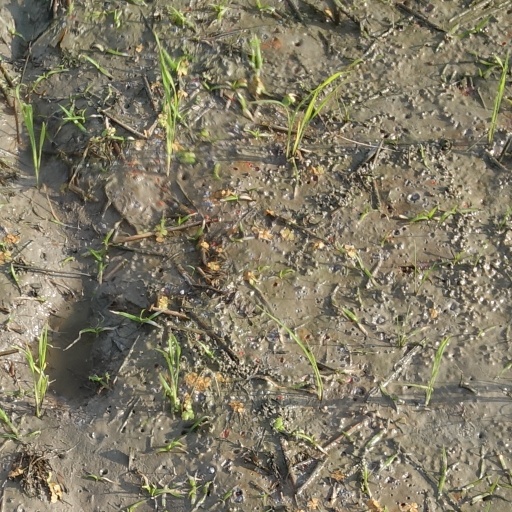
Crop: rice